HNLMS Drenthe (D816)

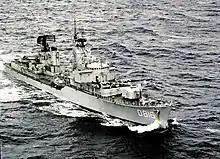
"Drenthe", date unknown

HNLMS "Drenthe" was one of eight s and was built at the NDSM in Amsterdam. The keel laying took place on 9 January 1954 and the launching on 26 March 1955. The ship was put into service on 1 August 1957.